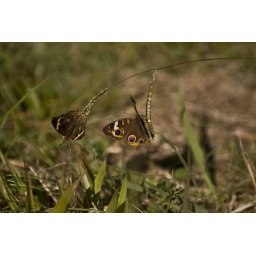
A couple butterflies in the field